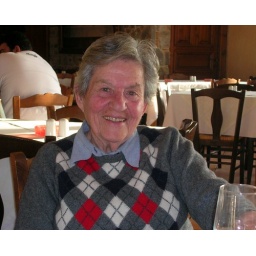
After a day in the sun, and a nice glass of red wine in front of the fire in the taverna on the way down.